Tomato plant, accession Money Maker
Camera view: bottom (45 deg); turntable rotation: 270 degrees
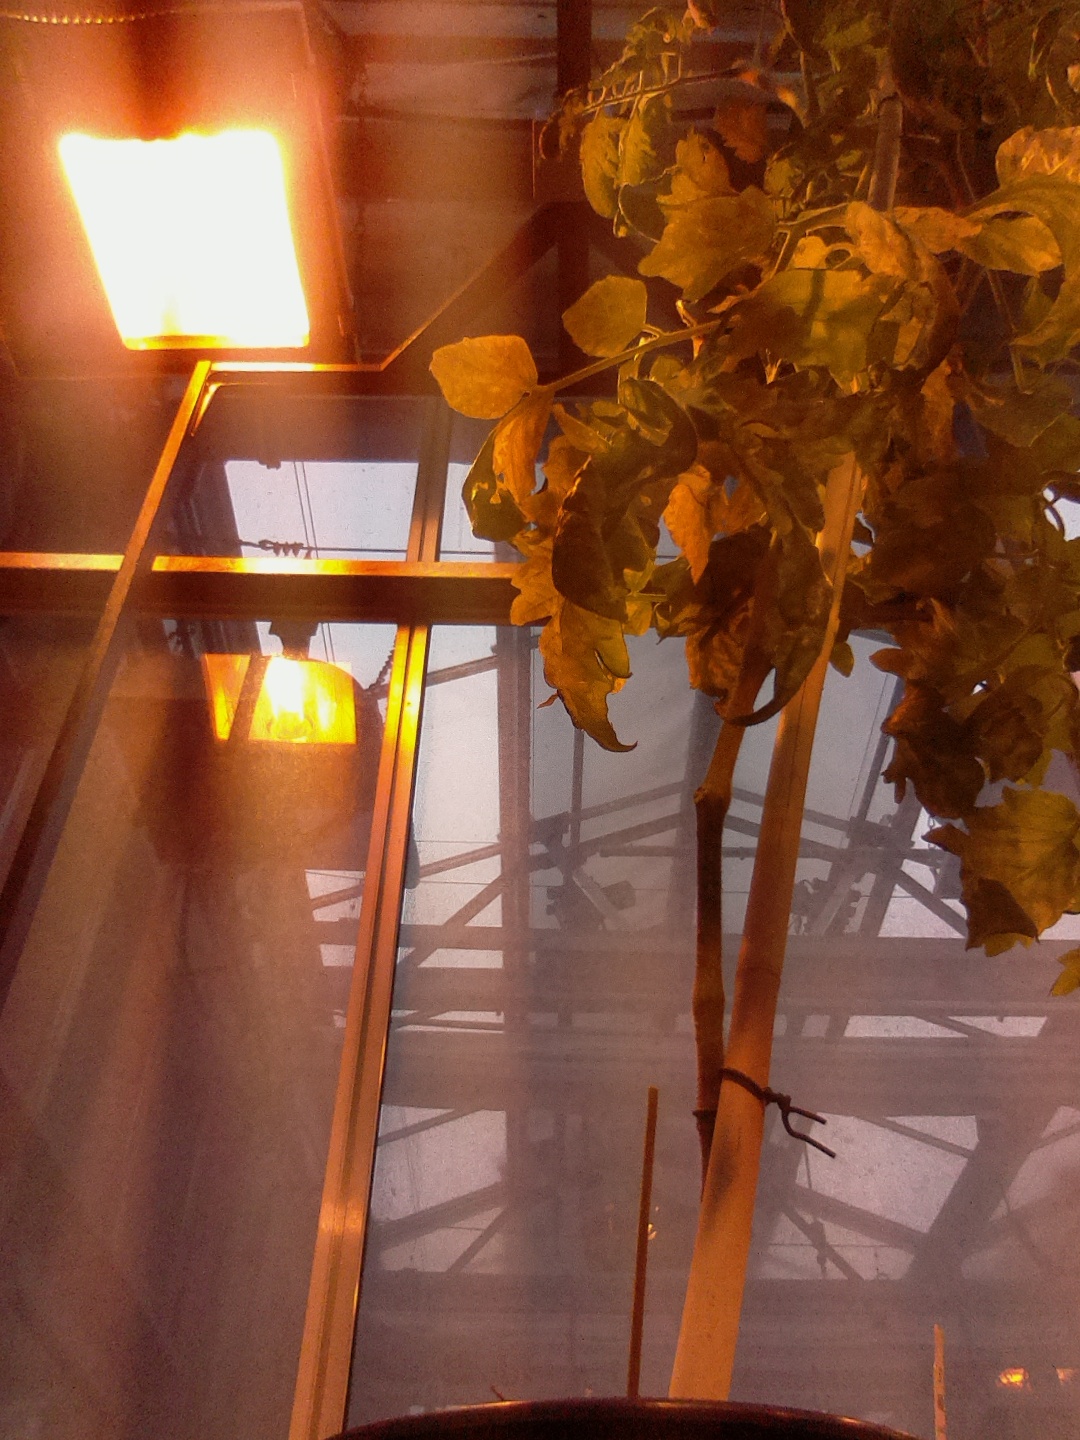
BBCH growth stage 77: 70%-80% of final fruit size